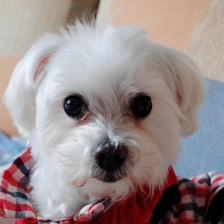
Label: animals